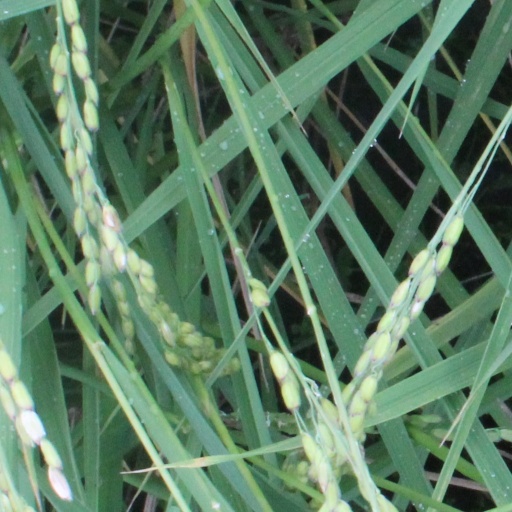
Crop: rice